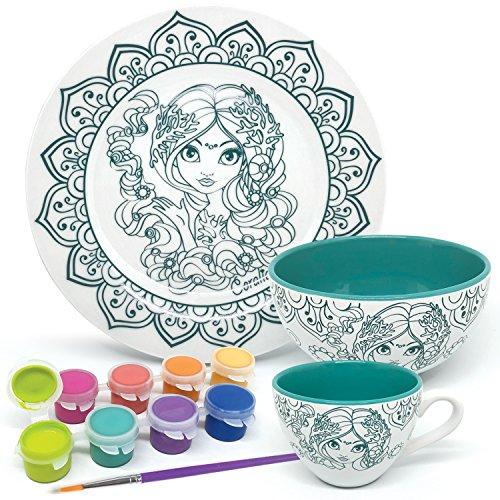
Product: NEBULOUS STARS Porcelain Painting, Multicolor
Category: Toys & Games | Arts & Crafts | Drawing & Painting Supplies | Paints | Watercolor Paint
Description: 8 porcelain paint colors.
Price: $16.95
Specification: ProductDimensions:24.7x9.4x30.5inches|ItemWeight:1.3pounds|ShippingWeight:2.62pounds(Viewshippingratesandpolicies)|ShippingAdvisory:Thisitemmustbeshippedseparatelyfromotheritemsinyourorder.Additionalshippingchargeswillnotapply.|ASIN:B07FSTLNKF|Itemmodelnumber:NS11301|Manufacturerrecommendedage:3yearsandup